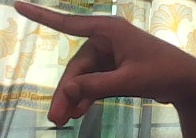
ASL sign: P